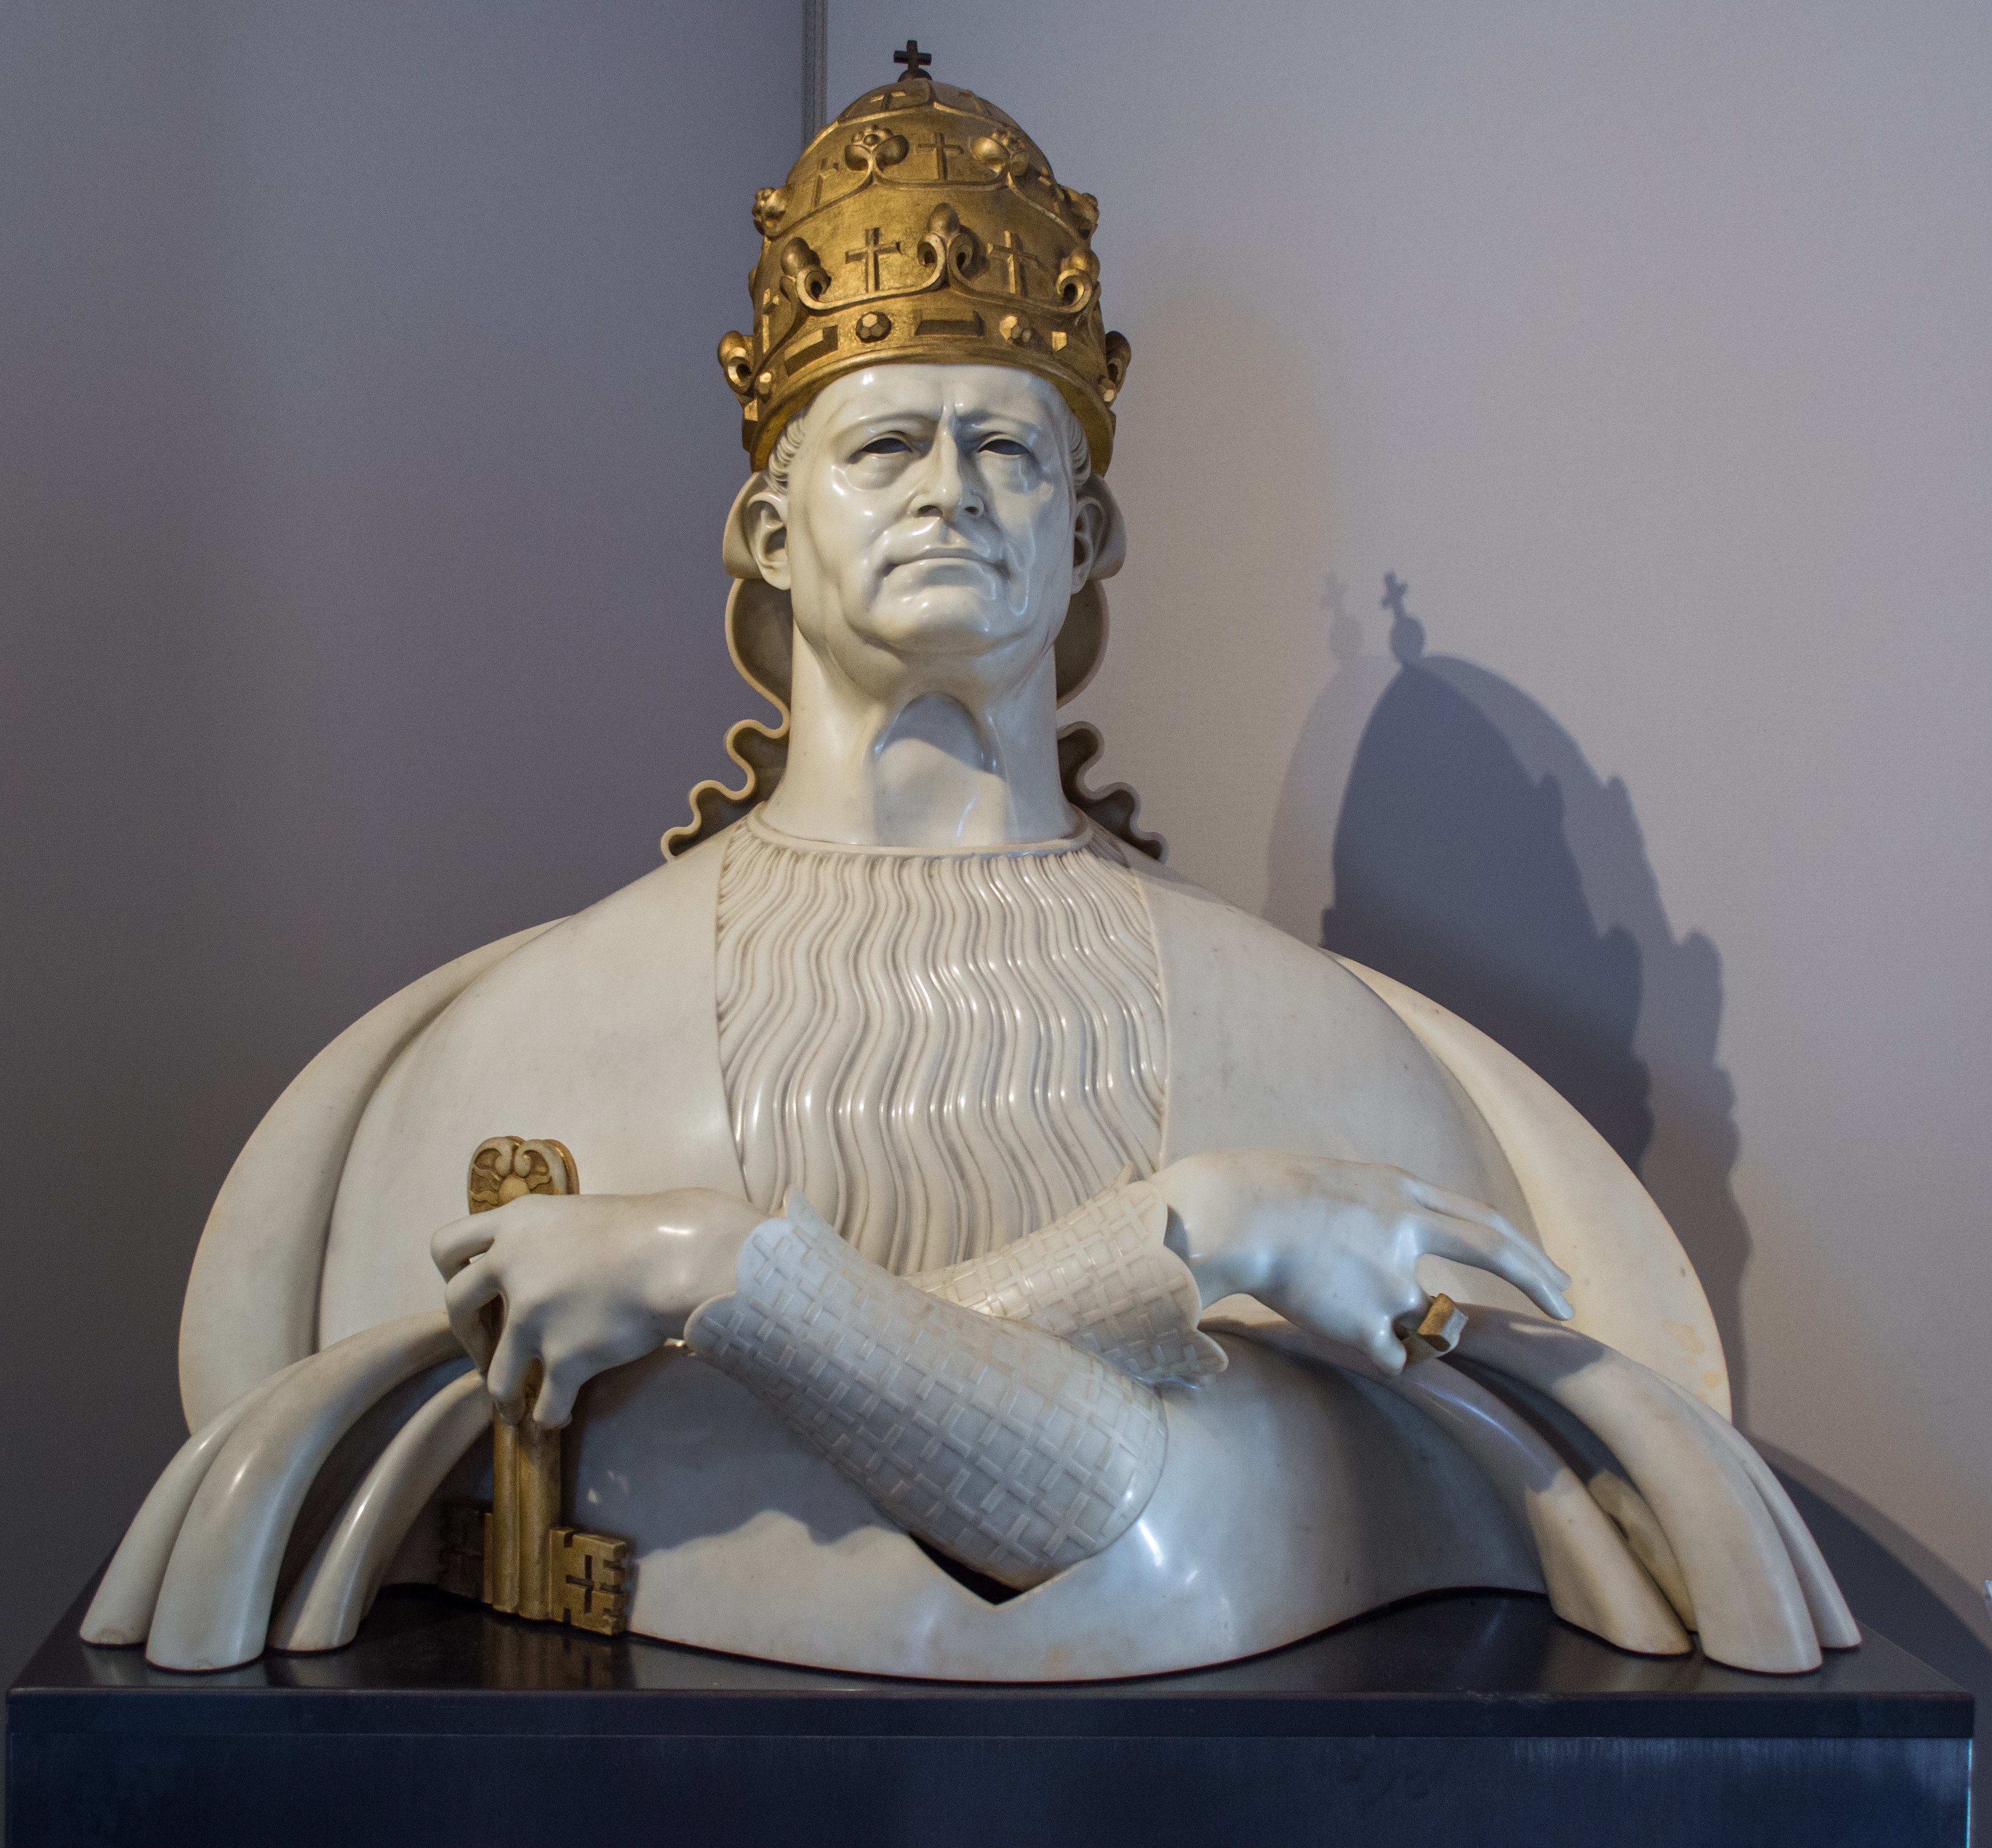
monument, statue, museum, key, italy, crown, sculpture, art, rome, pope, bust, carving, the vatican, gautama buddha